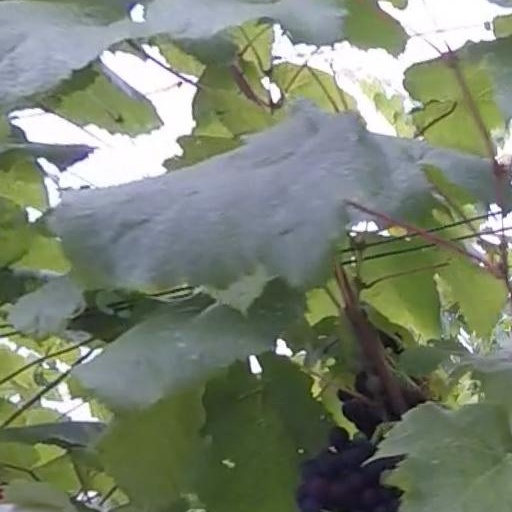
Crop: grape